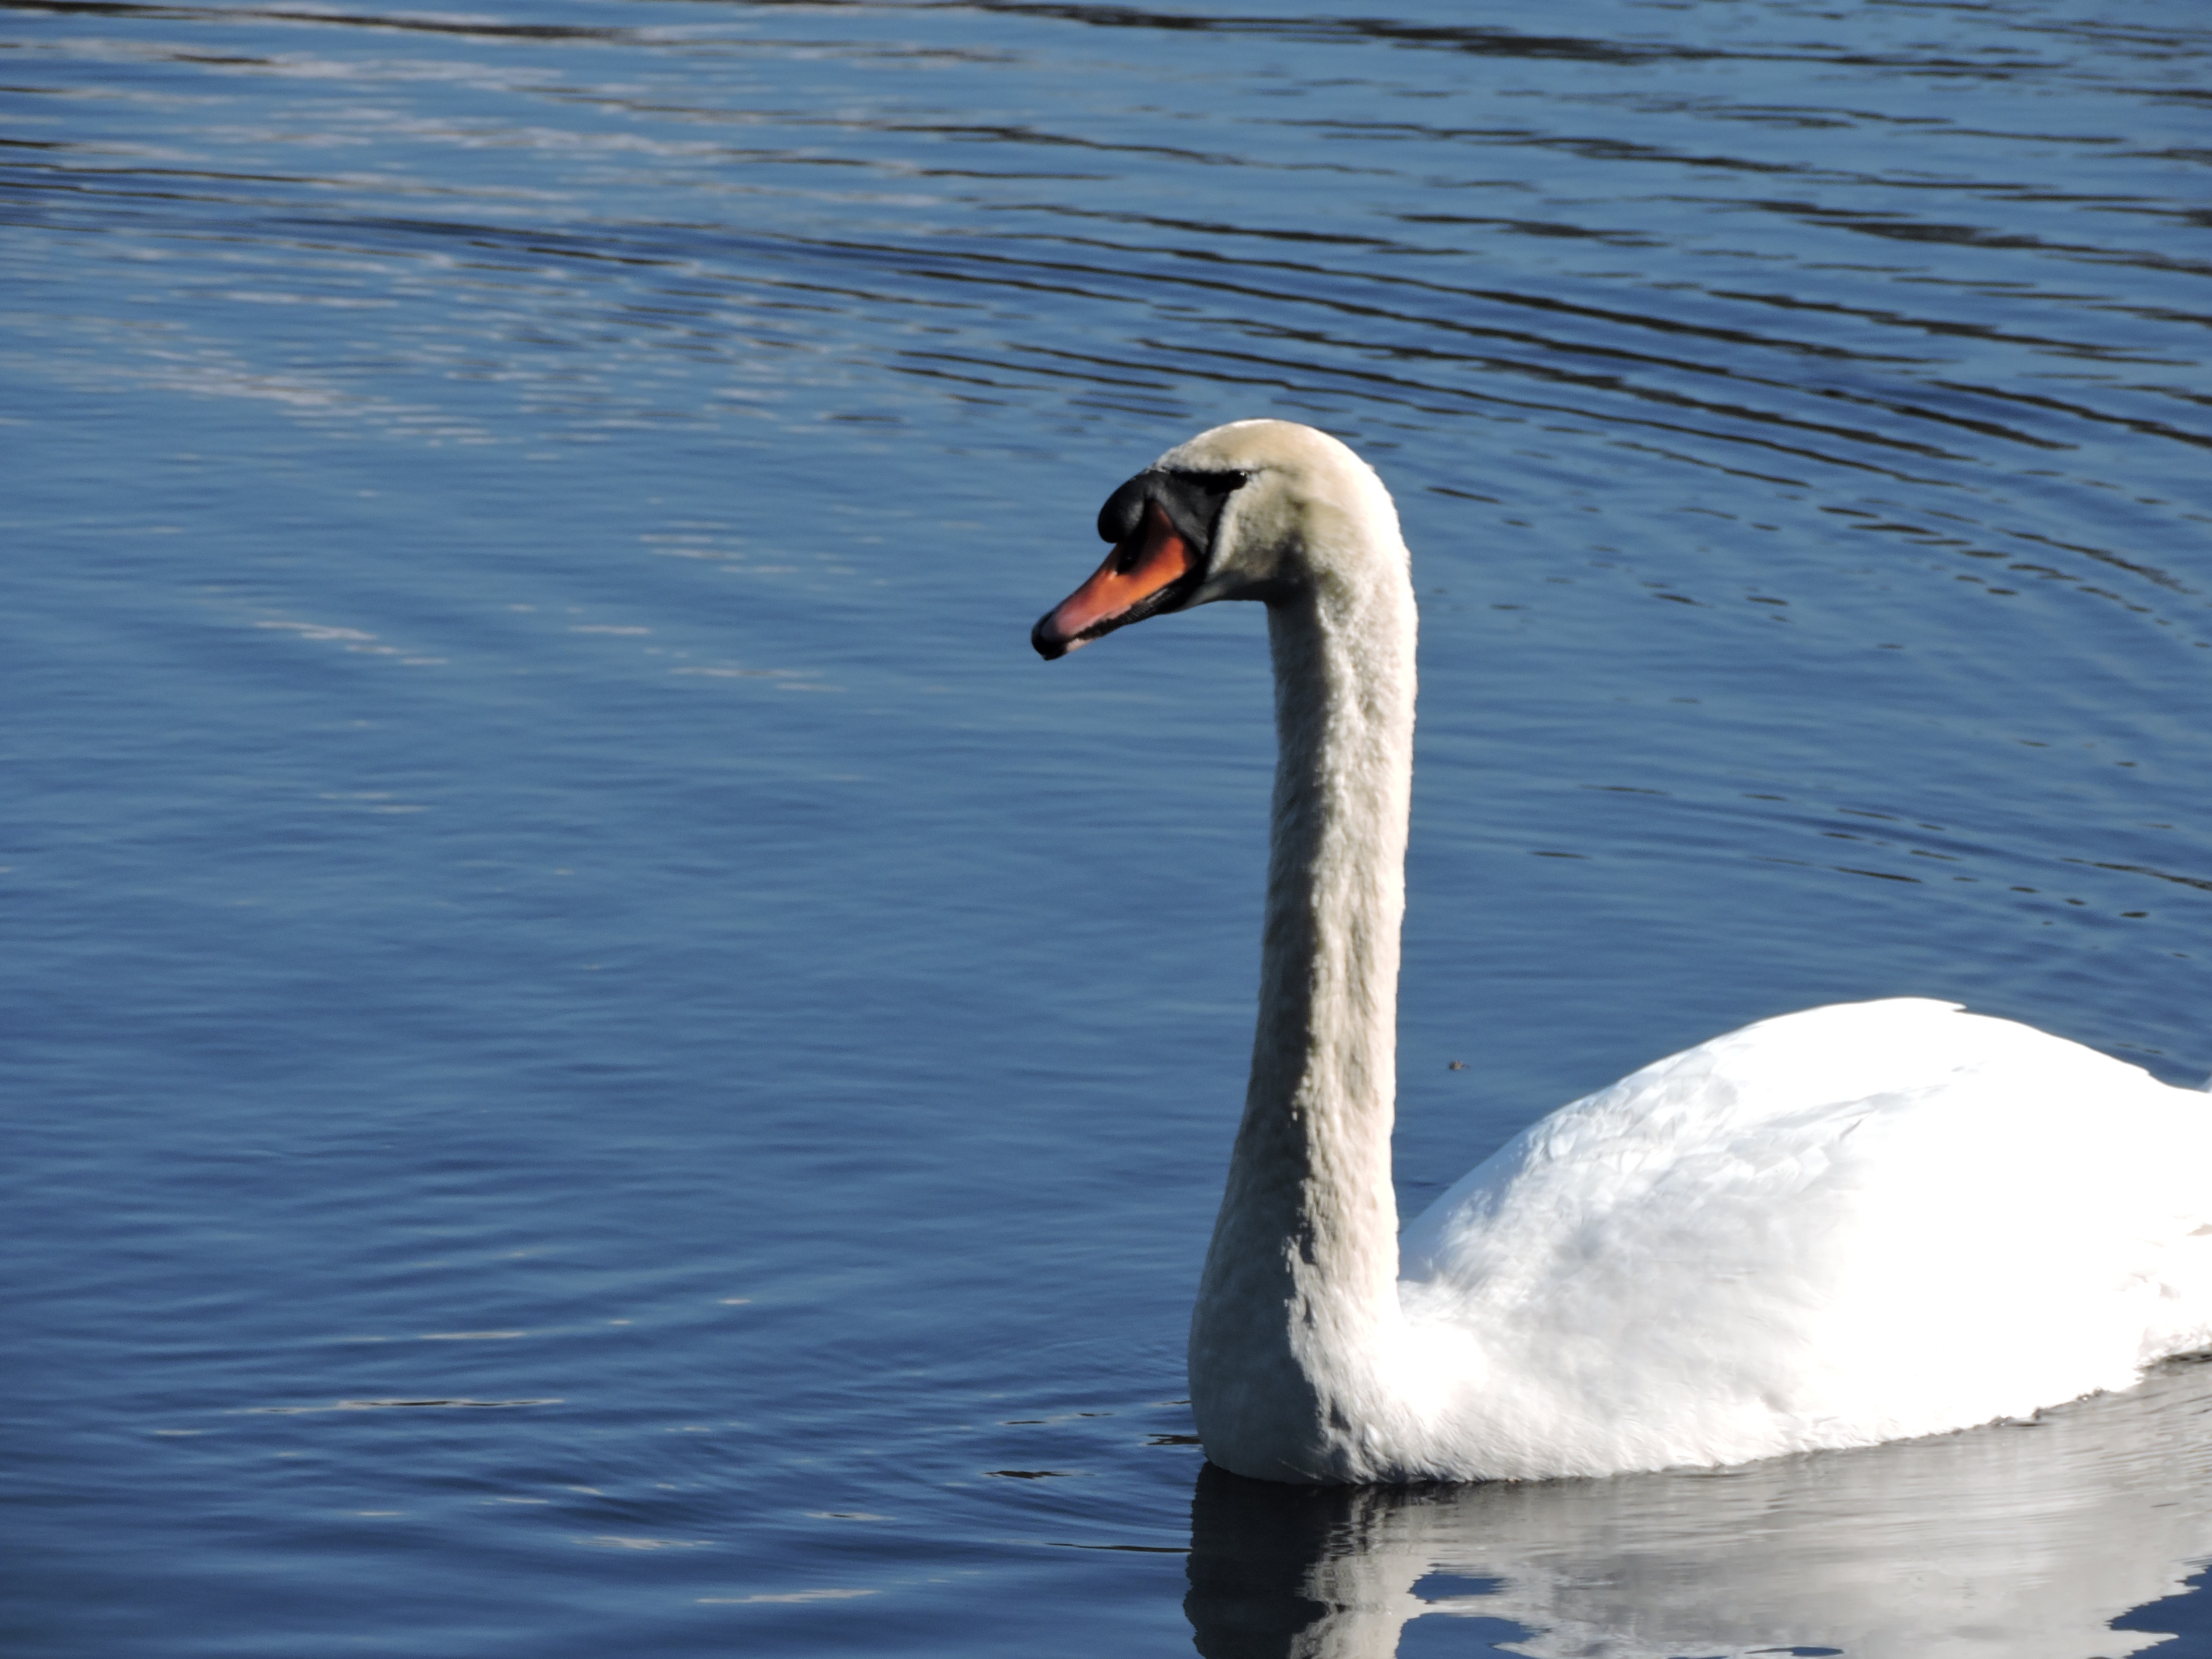
landscape, water, nature, bird, wing, white, lake, animal, river, ripple, pond, wildlife, wild, reflection, beak, tranquil, peaceful, natural, autumn, peace, calm, blue, feather, fauna, swimming, swan, grace, neck, misty, cygnus, vertebrate, day, bill, purity, waterfowl, water bird, mute, graceful, ducks geese and swans